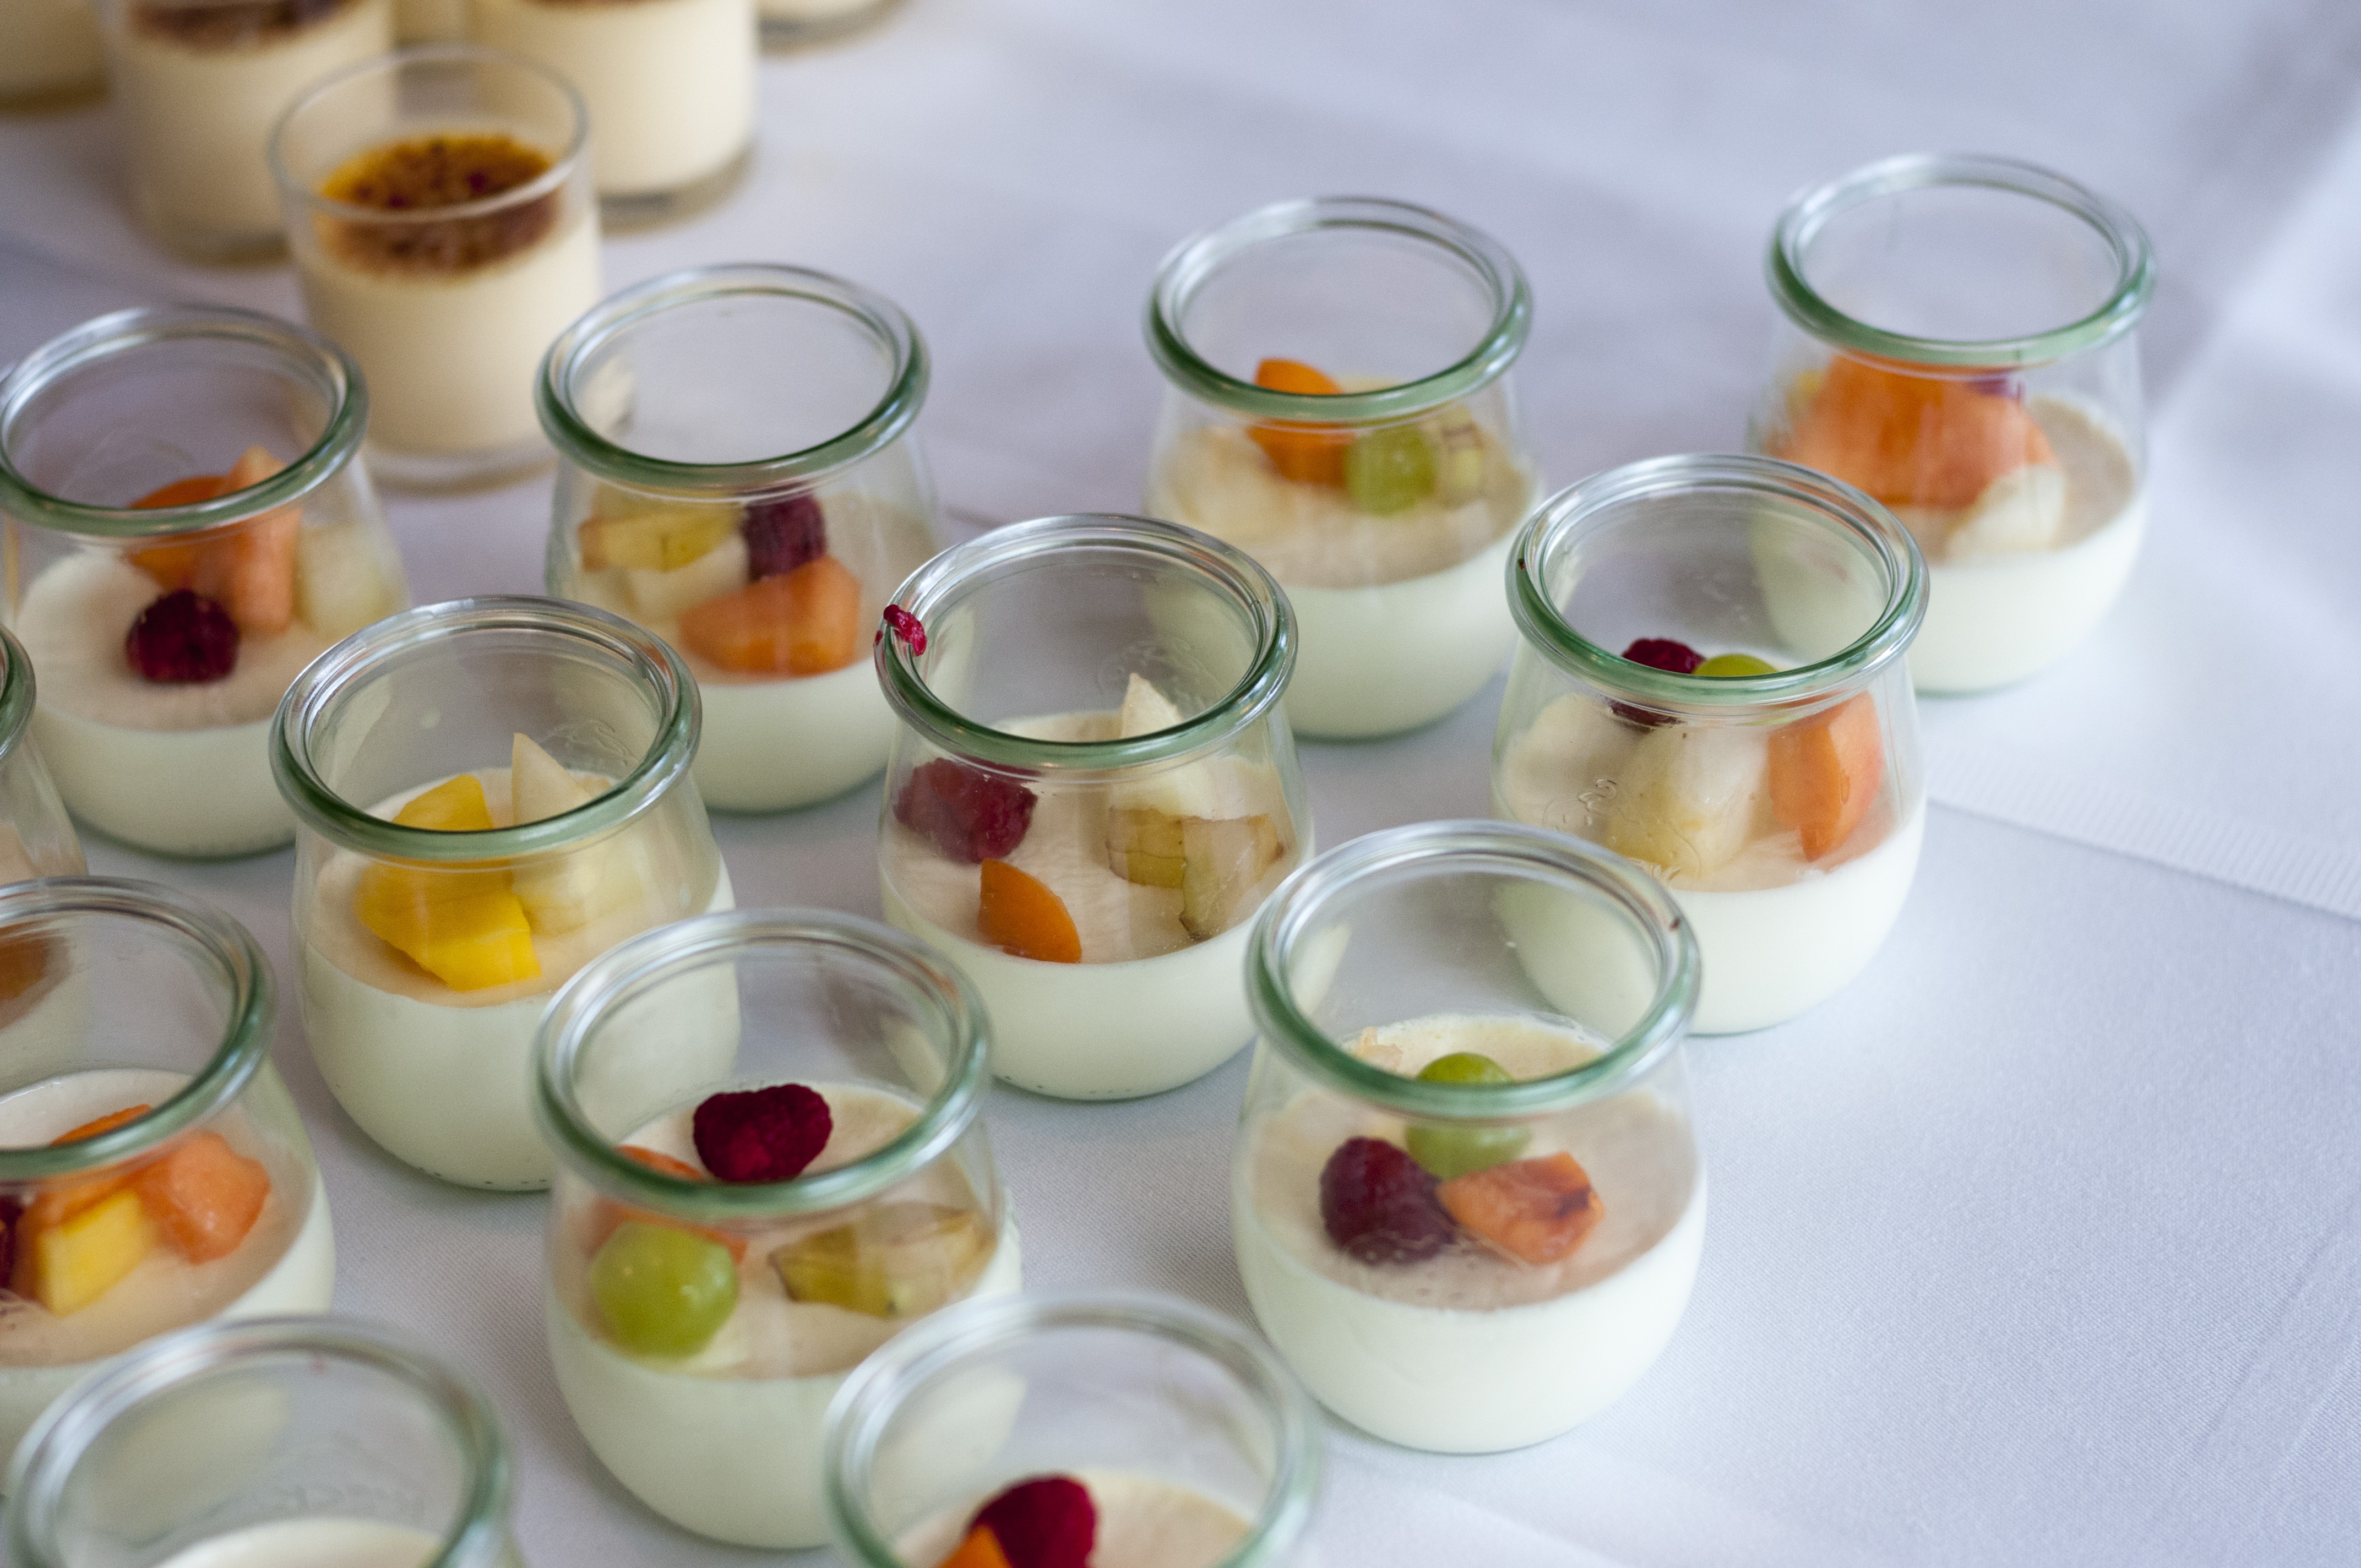
celebration, dish, meal, food, produce, breakfast, dessert, wedding, cuisine, wedding day, yoghurt, glasses, brunch, marry